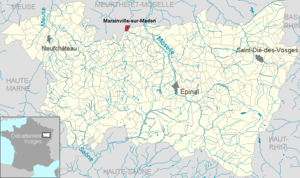
Marainville-sur-Madon dans le département des Vosges, Lorraine, France
Marainville-sur-Madon est une commune française située dans le département des Vosges, en Lorraine, dans l'actuelle région Grand Est.